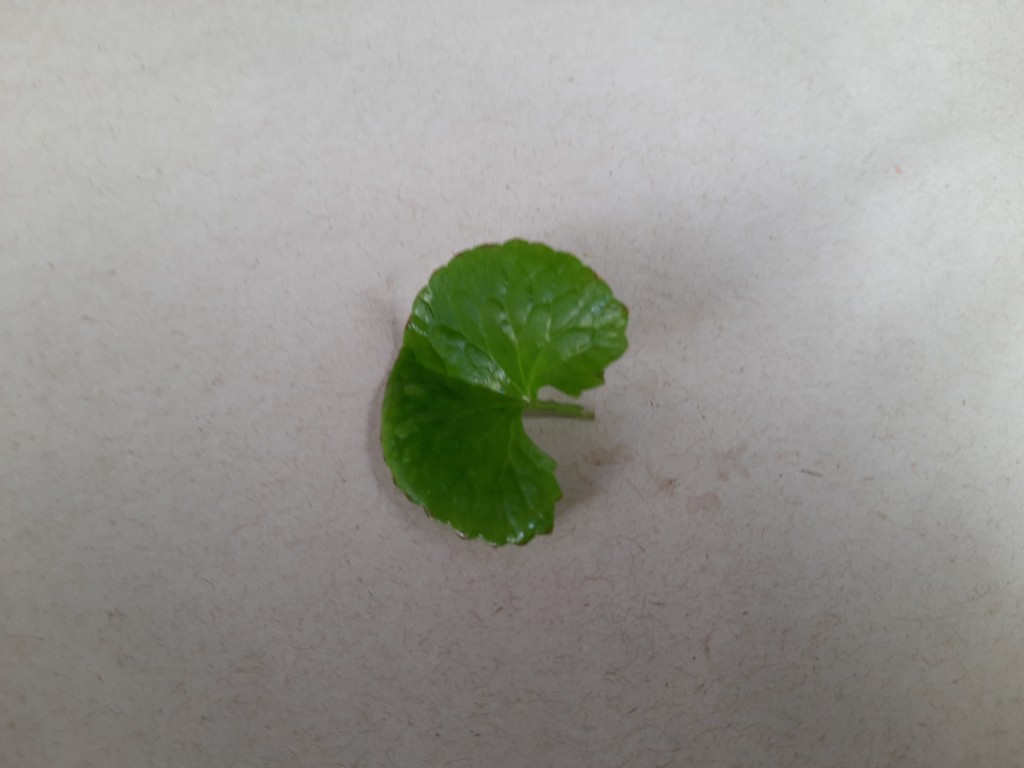
Label: Healthy